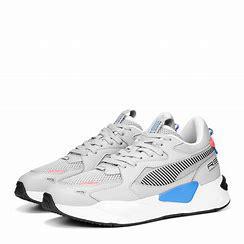
Brand: Puma
Model: Rs Z